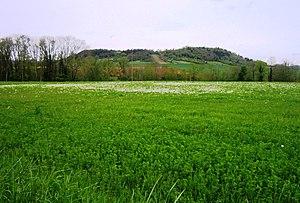
Le Mont Lassois (Côte-d'Or)
Étrochey est une commune française située dans le département de la Côte-d'Or en région Bourgogne-Franche-Comté.